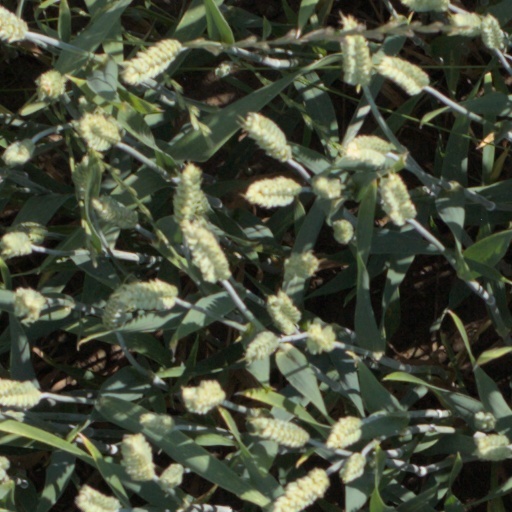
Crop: wheat